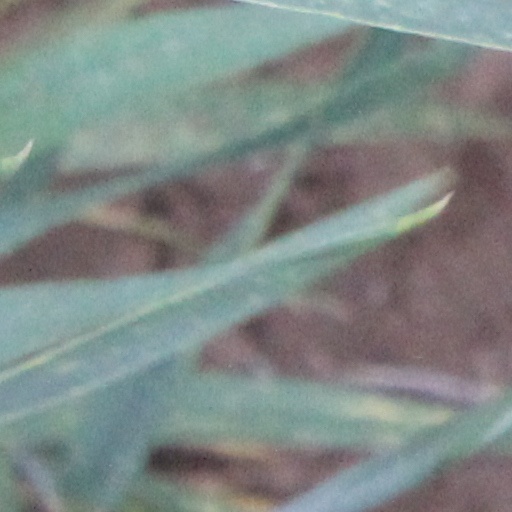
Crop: wheat